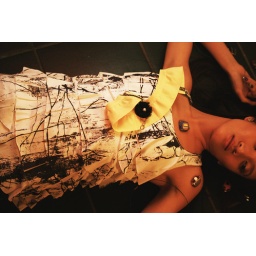
Fabric yellow neckace and glass pendants handcrafted by Nimmy Designs